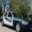
Label: automobile